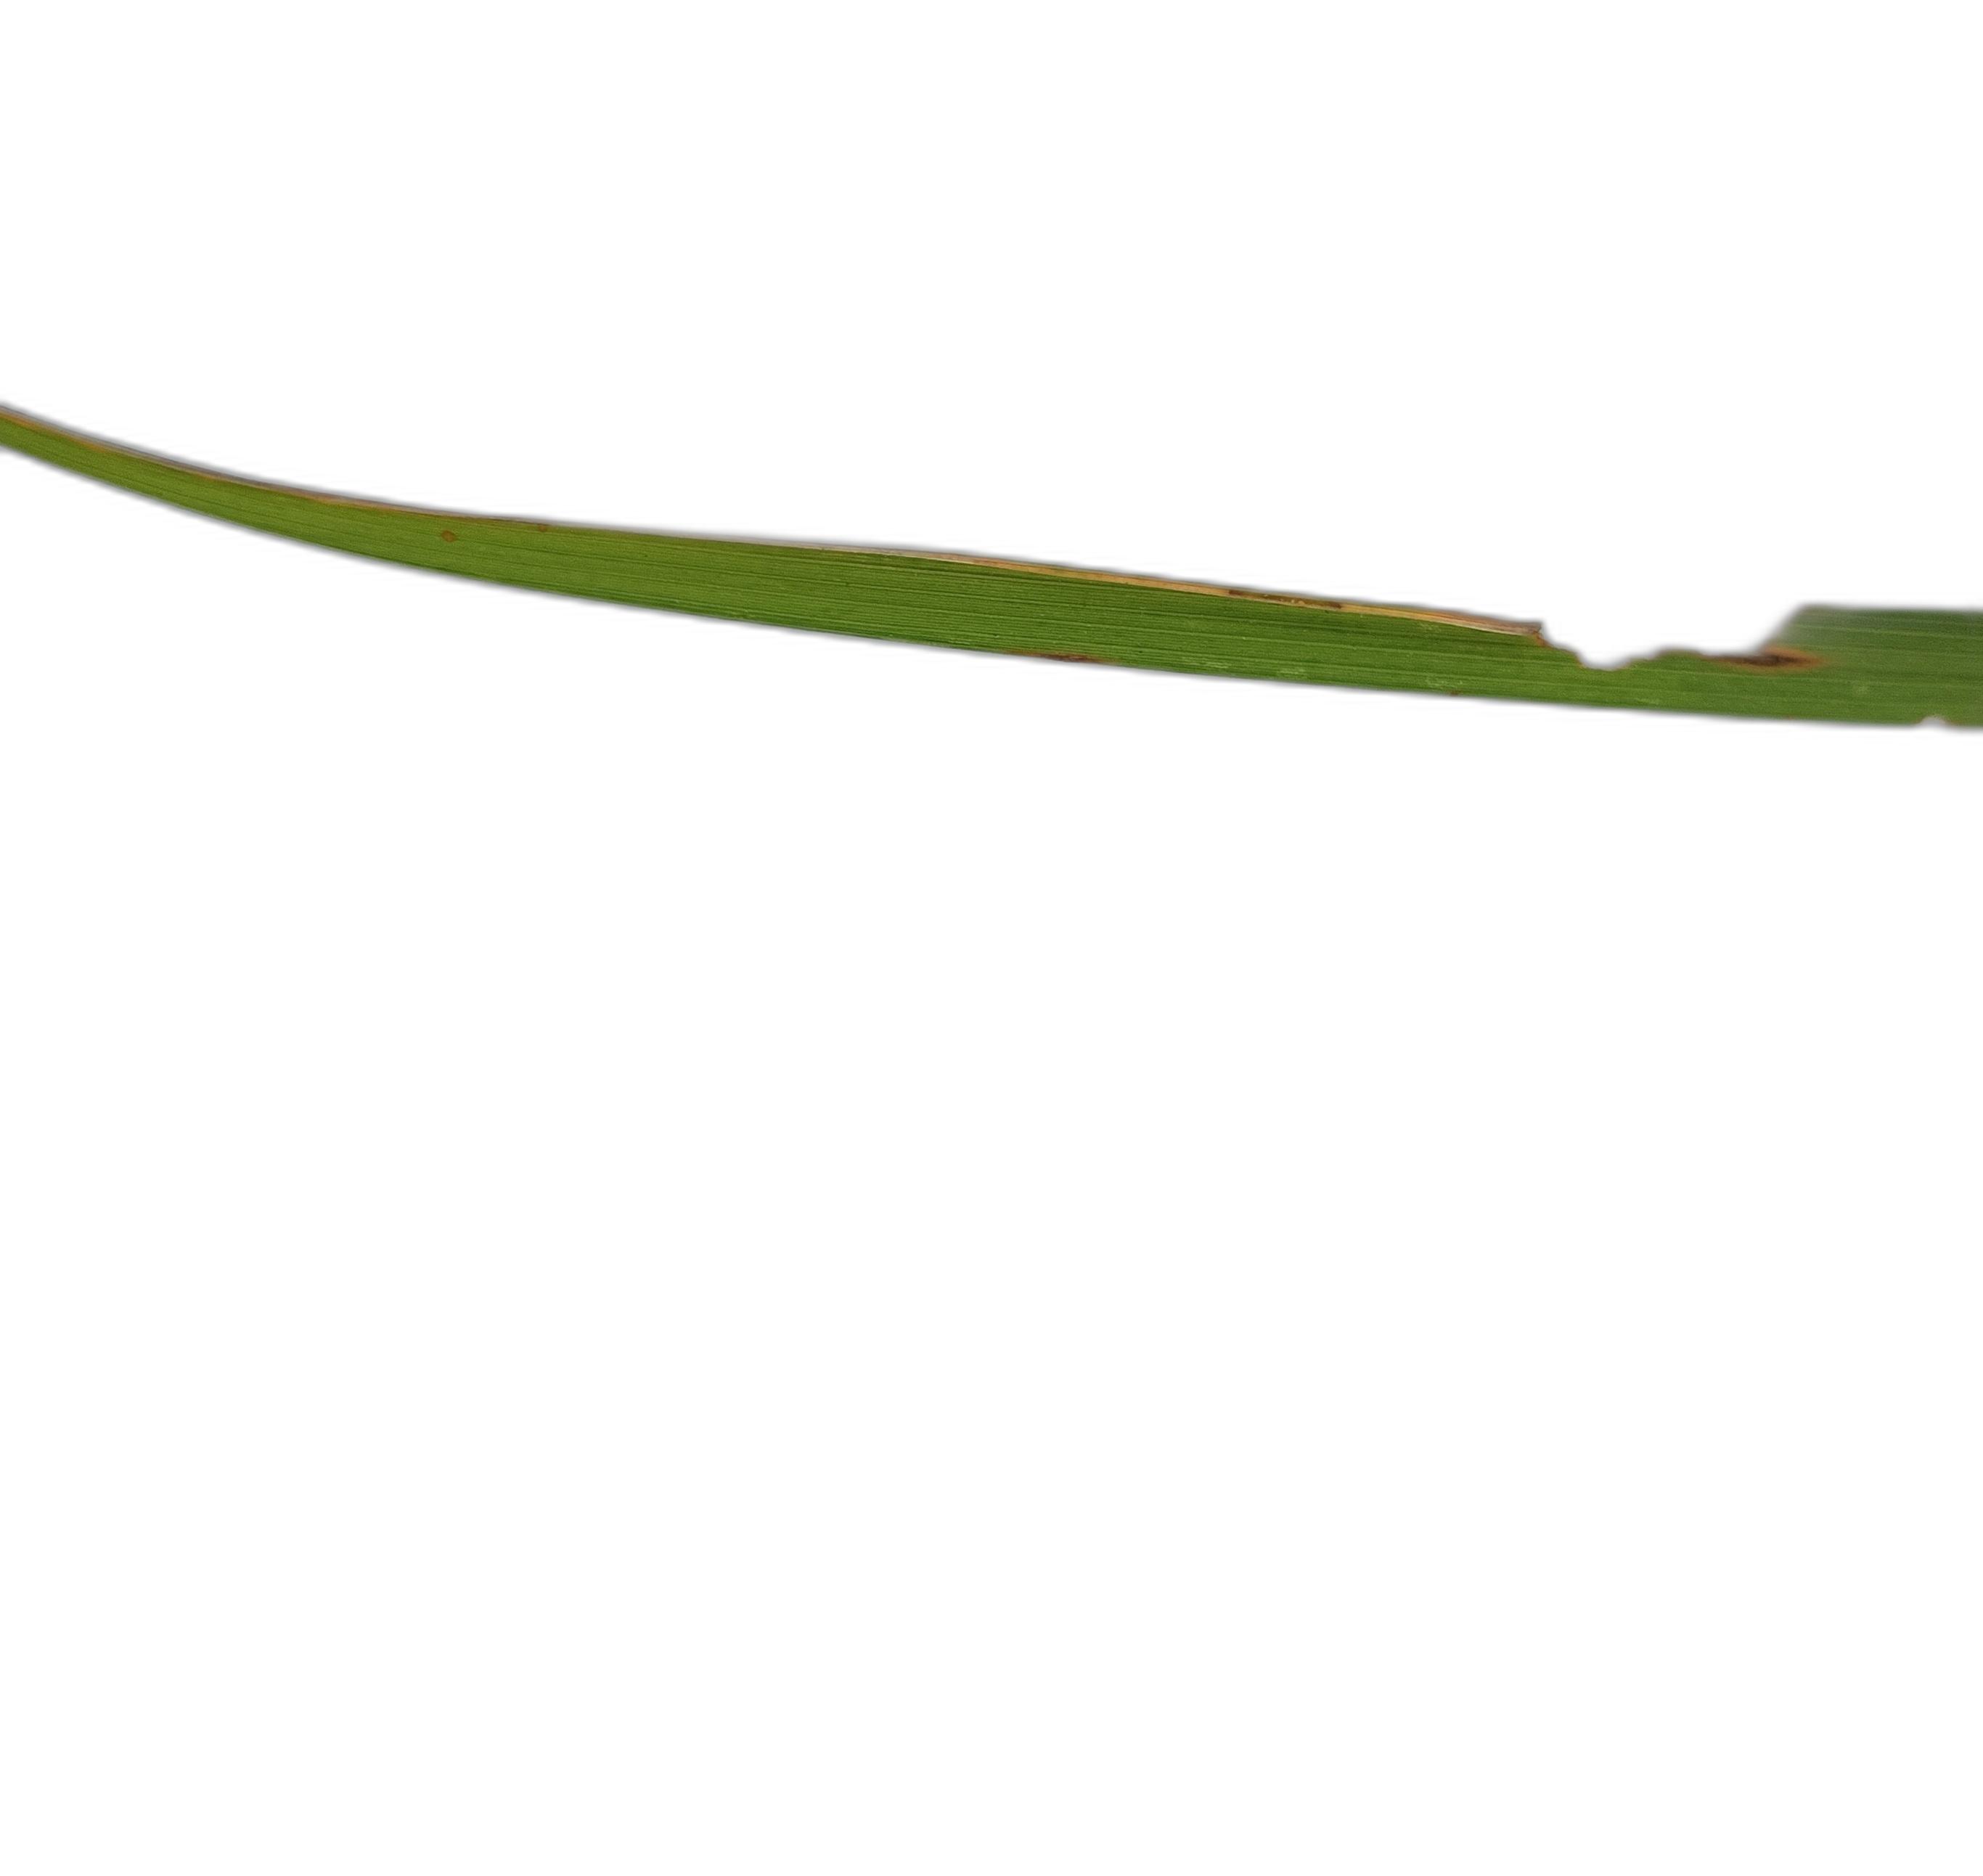
Label: Insect